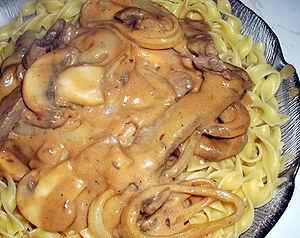
Le bœuf Stroganov ou bœuf Stroganoff est une recette traditionnelle de la cuisine russe : un ragoût de viande de bœuf mariné, sauté, puis braisé avec une sauce à la crème smetana ou de crème aigre, de moutarde, de paprika, d'oignons, et de champignons. Cette recette classique de la cuisine russe, est à ce jour répandue dans le monde entier sous de nombreuses variantes.